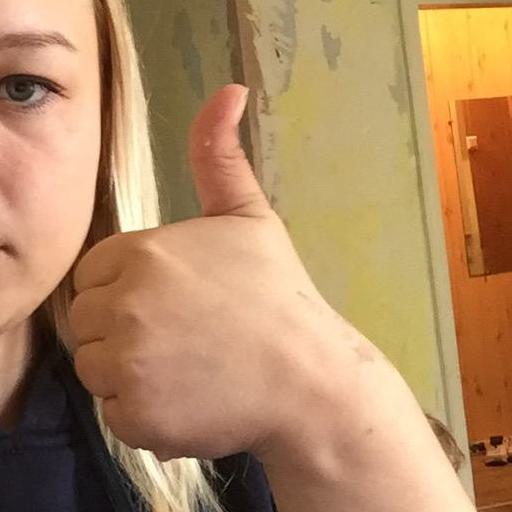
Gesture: like